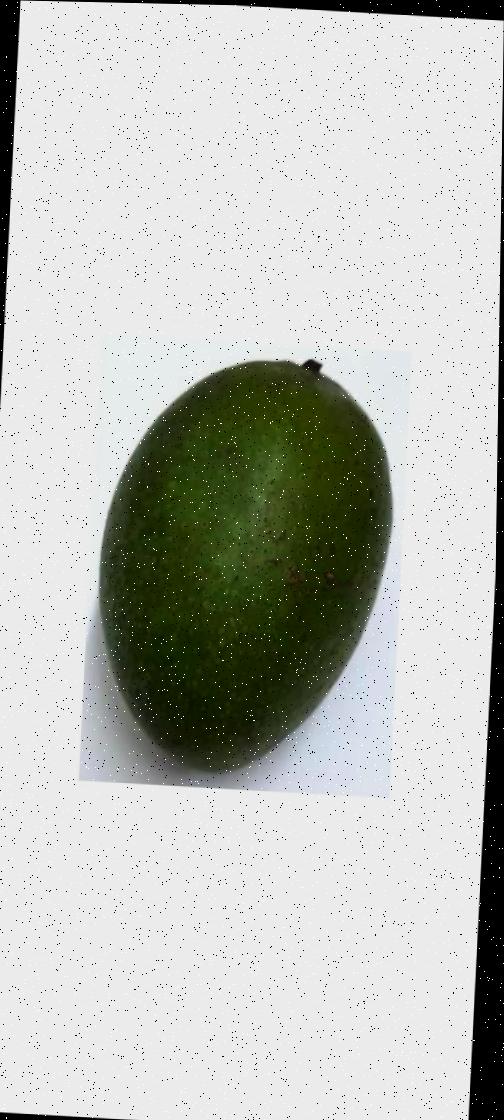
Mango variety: Ashshina Zhinuk